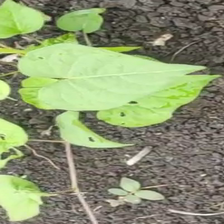
Weed species: Obscure_morning _glory(Ipomoea obscura)